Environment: real
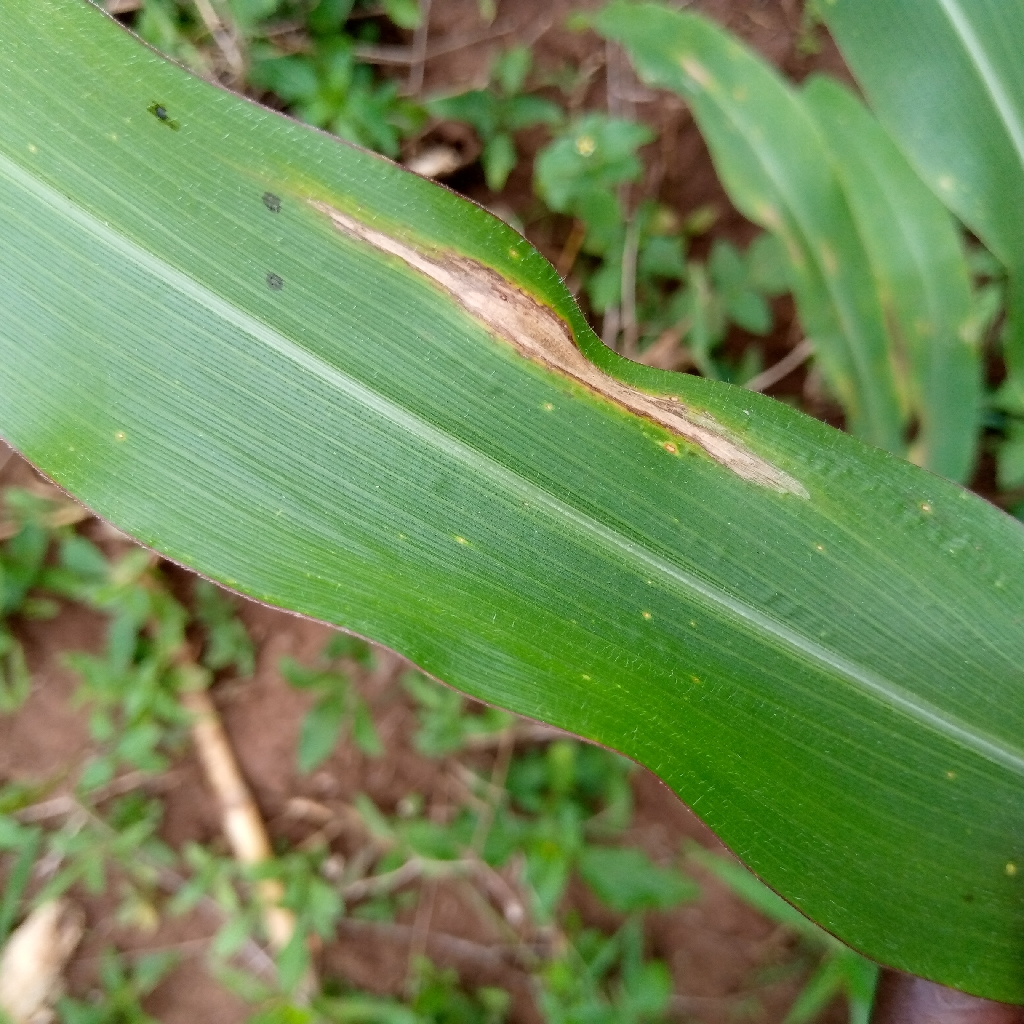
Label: northern_corn_leaf_blight